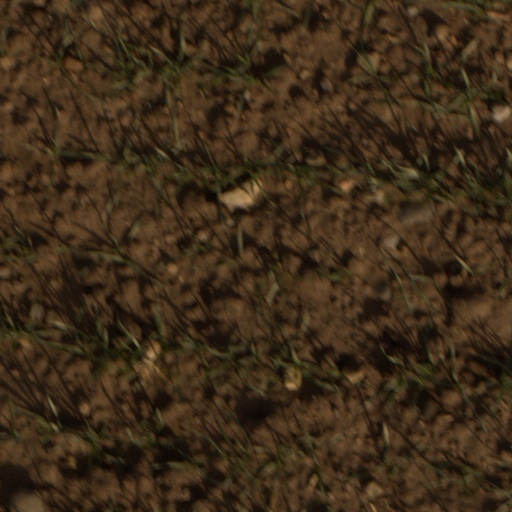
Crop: wheat